Garuda Saukiyama

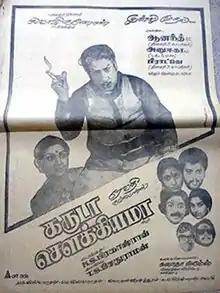
Theatrical release poster

Garuda Saukiyama is a 1982 Indian Tamil-language crime film, directed by K. S. Prakash Rao and written by Vietnam Veedu Sundaram. The film stars Sivaji Ganesan, Sujatha, Mohan and Thiagarajan. It revolves around a petty criminal who eventually rises to become a feared don. The film was released on 25 February 1982, and became a box-office bomb.